Ultimatum of July 23, 1914

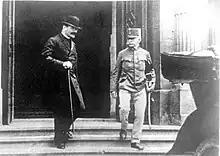
István Tisza and Franz Conrad von Hötzendorf, in Vienna, July 15, 1914.

During a joint council of ministers in Vienna on July 19, Tisza dropped his remaining objections after consulting with his close associate Stephan Burián von Rajecz. He also had Conrad's guarantee—contrary to Berchtold's concerns—that the monarchy would not emerge from the conflict without territorial gains and that Hungarian Transylvania would be safeguarded against potential Romanian offensives. Bulgaria, would also receive annexed Serbian territories. This did not resolve all of Tisza's objections, however. His objections were substantial: Romania's likely demands for compensation for their neutrality; Bulgaria's future as an expanded state; the successor to the Karageorgevic dynasty; and the prospect of Russian intervention and its military consequences.